Louis Davids

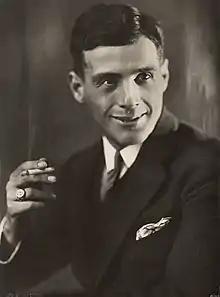
Portrait photograph by Godfried de Groot, 1928

Louis Davids (born Simon David; 19 December 1883 – 1 July 1939) was a Dutch actor, singer, comedian and revue artist. He is widely considered one of the biggest names in Dutch performing arts.